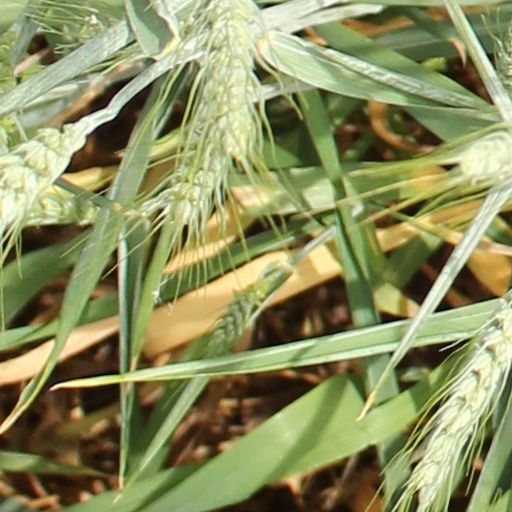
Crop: wheat